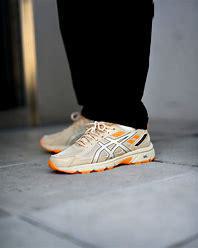
Brand: Asics
Model: Gel Venture 6